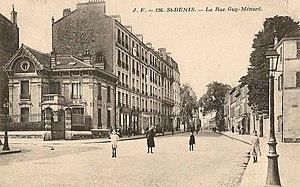
Saint-Denis.Rue Guy-Ménard.Rue Désiré-Le Lay.Angle
La rue Désiré-Lelay est une voie de communication de Saint-Denis, dans son centre historique.